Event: Nepal Earthquake
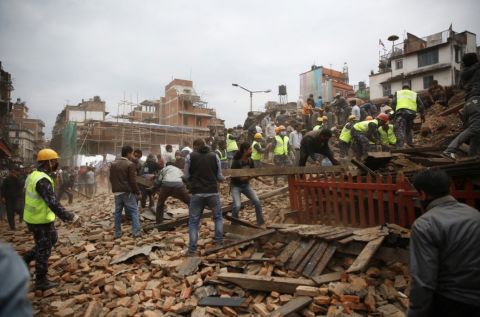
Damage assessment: damage